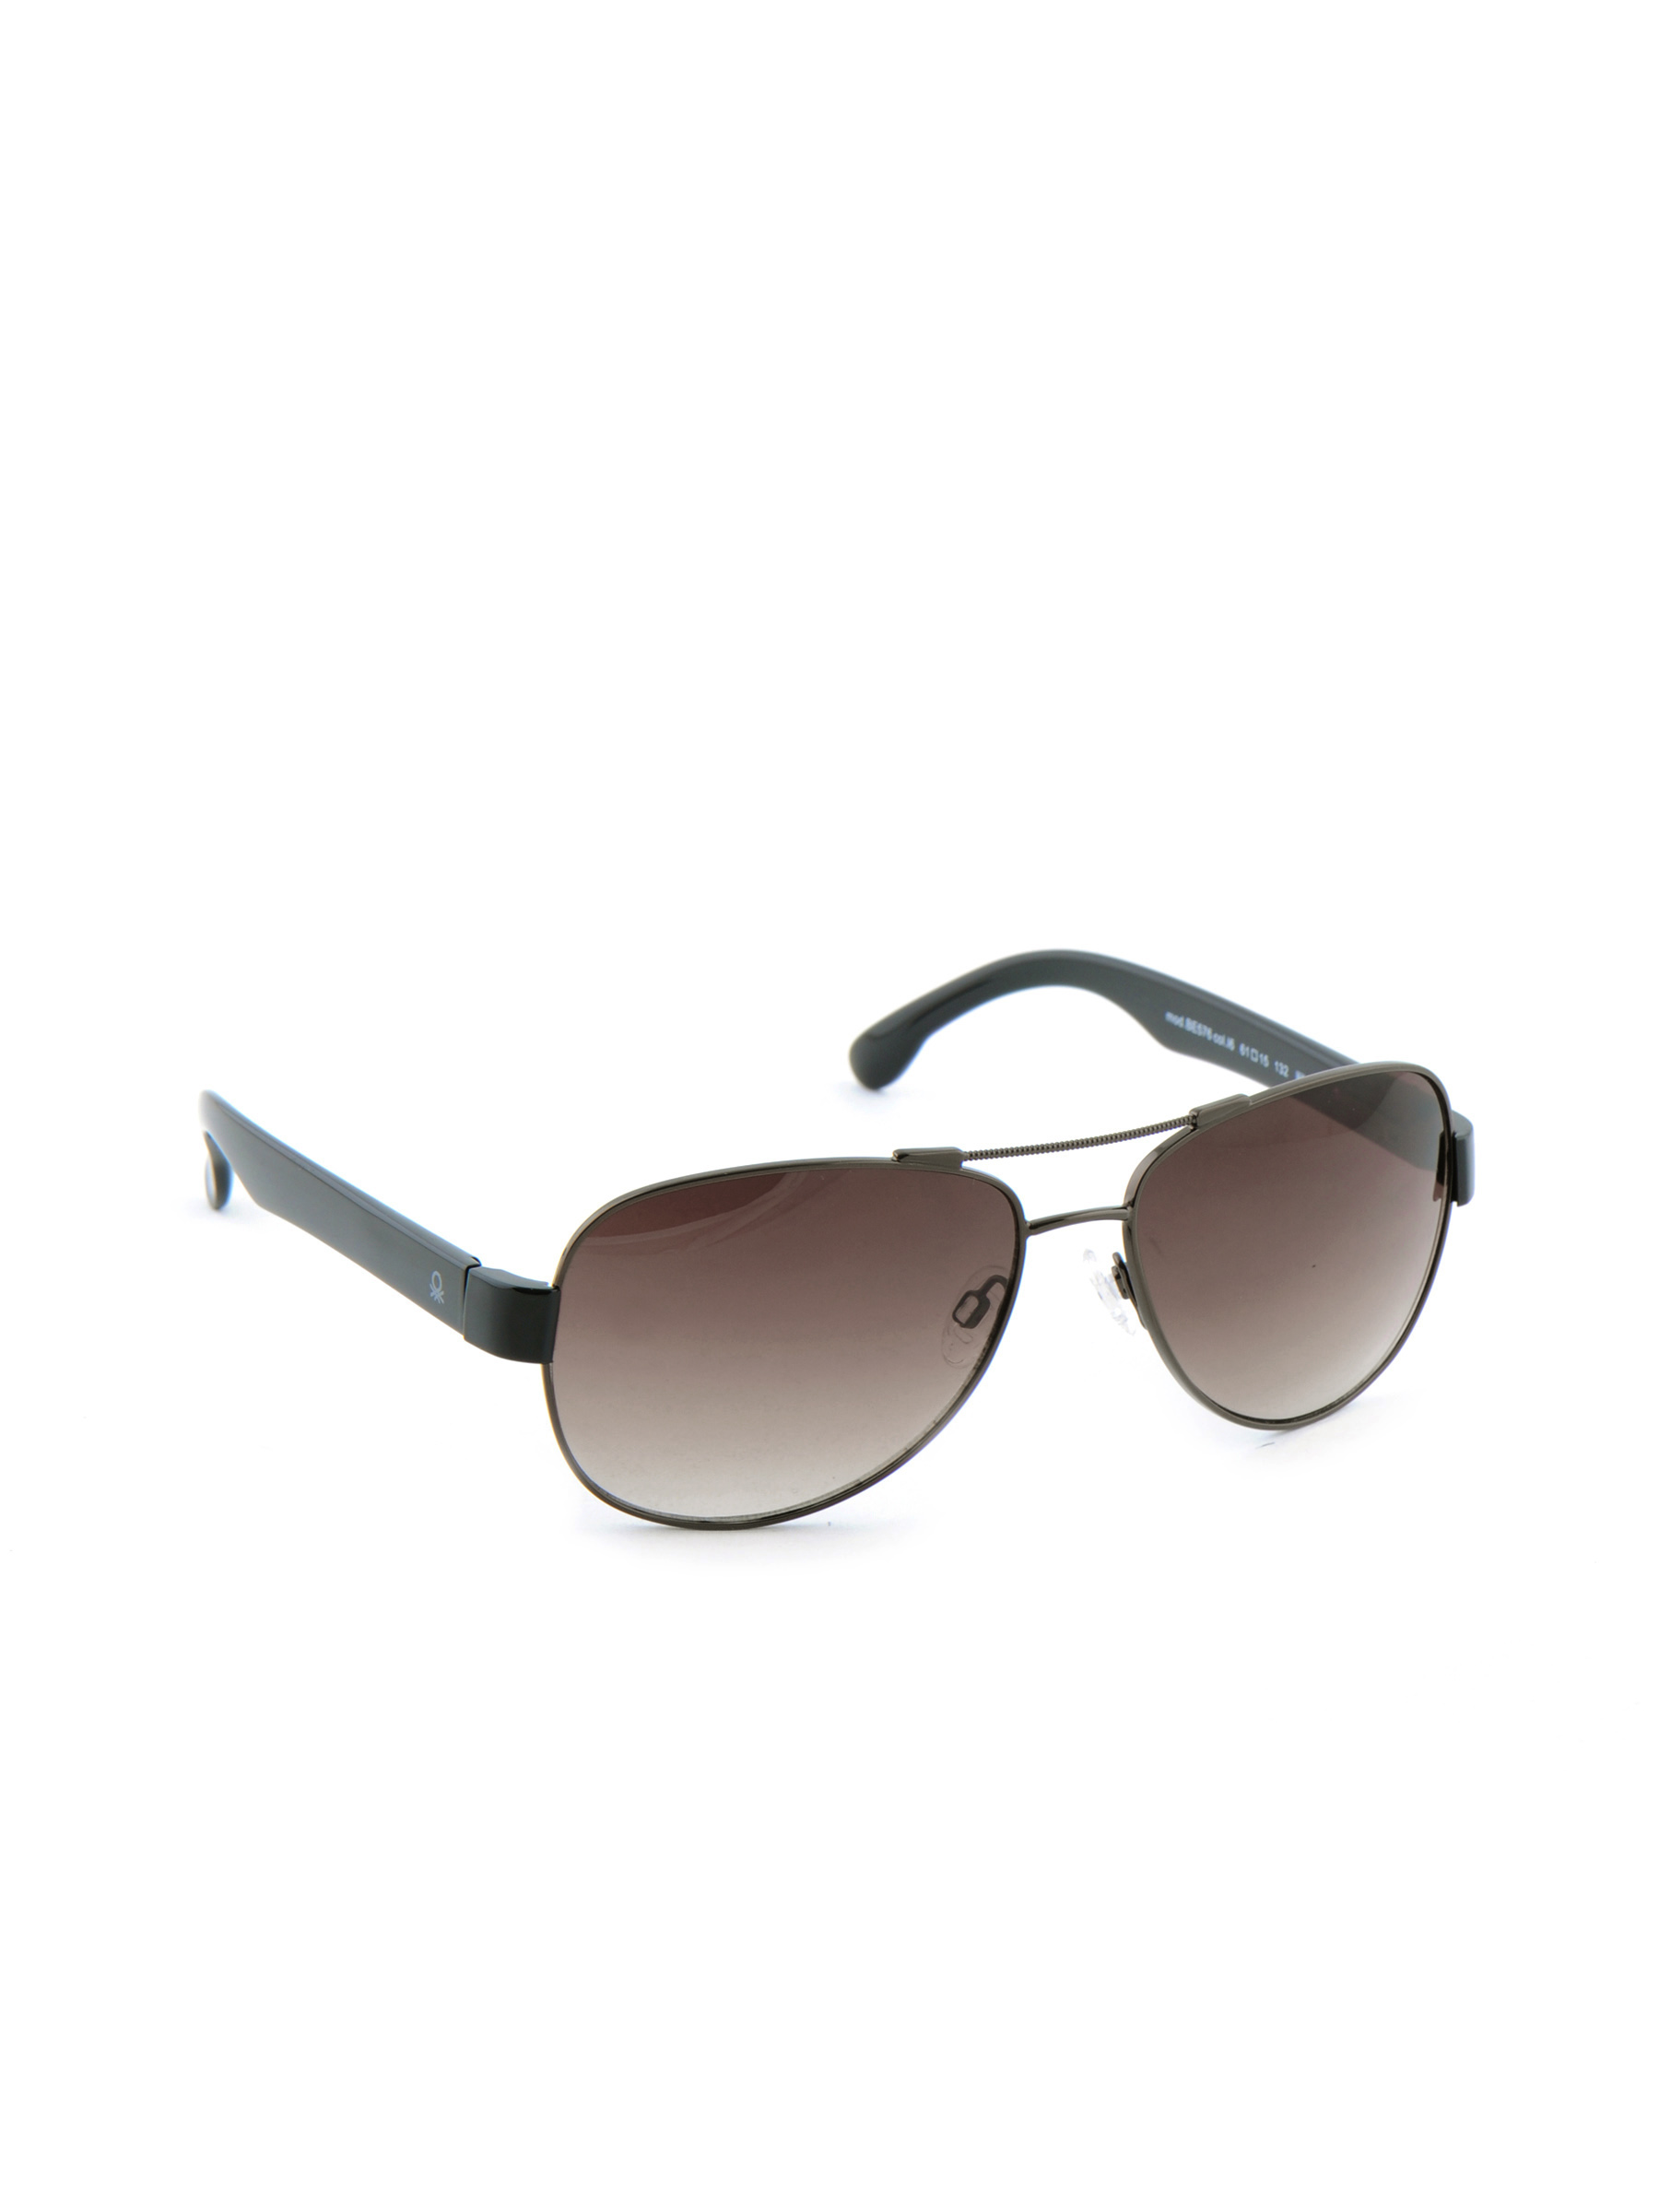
United Colors of Benetton Men Funky Eyewear Brown Sunglasses
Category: Accessories / Eyewear / Sunglasses
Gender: Men
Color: Brown
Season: Winter 2016
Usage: Casual